Erik Schouten

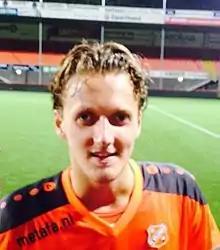

Erik Schouten (born 16 August 1991) is a Dutch professional footballer who plays as a centre-back for club Willem II.